Wagle Ki Duniya

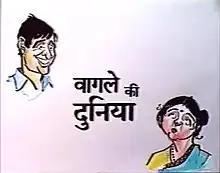
Promotional poster

Wagle Ki Duniya is an Indian sitcom that aired on DD National from 1988 to 1990. It was produced by Durga Khote, directed by Kundan Shah, and was based on characters created by noted cartoonist, R. K. Laxman, especially "the common man" about the issues of common middle-class Indian man. It starred Anjan Srivastav as a bumbling sales clerk in a multinational and Bharati Achrekar as his wife.